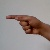
The image shows a hand gesture representing the letter 'G' in Indian Sign Language.